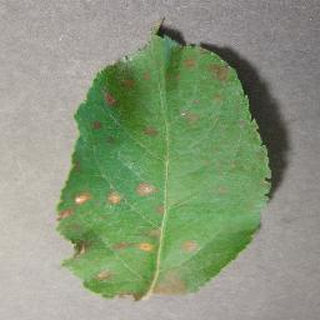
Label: apple_cedar_apple_rust